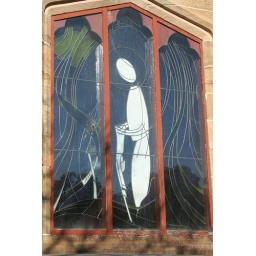
A random stained glass window in a church in Sydney